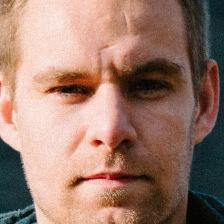
Label: faces